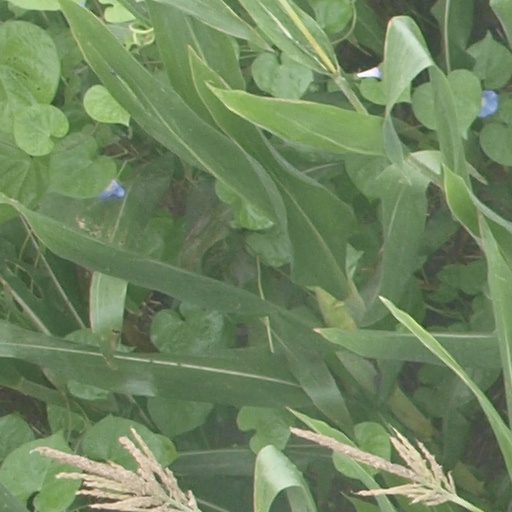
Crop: maize; corn